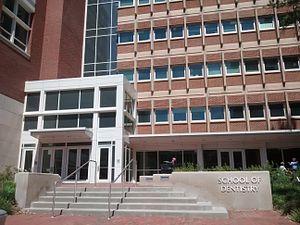
Trois personnes, Deah Shaddy Barakat, Yusor Mohammad et Razan Mohammad Abu-Salha, ont été tuées dans une fusillade dans une école qui a eu lieu le 10 février 2015, à proximité du campus de l'université de Caroline du Nord à Chapel Hill, en Caroline du Nord, aux États-Unis. La police de Chapel Hill a arrêté Craig Stephen Hicks, qui aurait tué les trois personnes en une seule attaque.